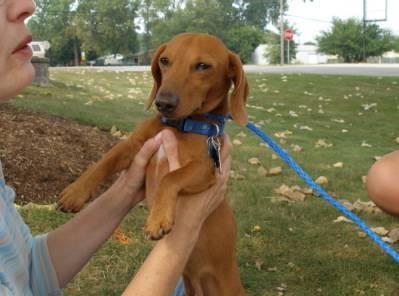
dog